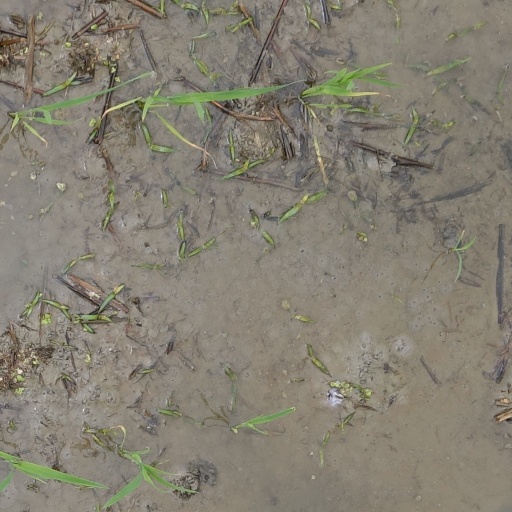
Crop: rice